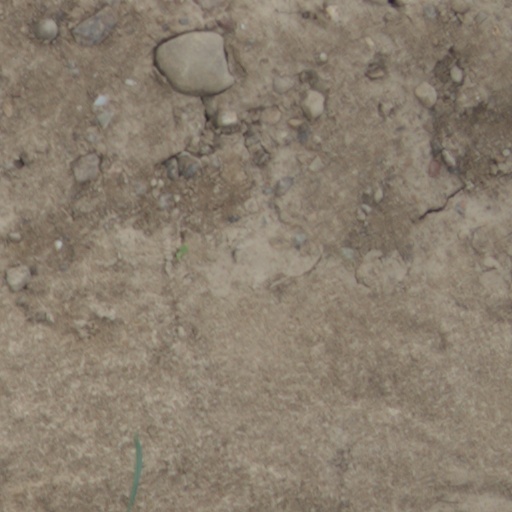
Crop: wheat